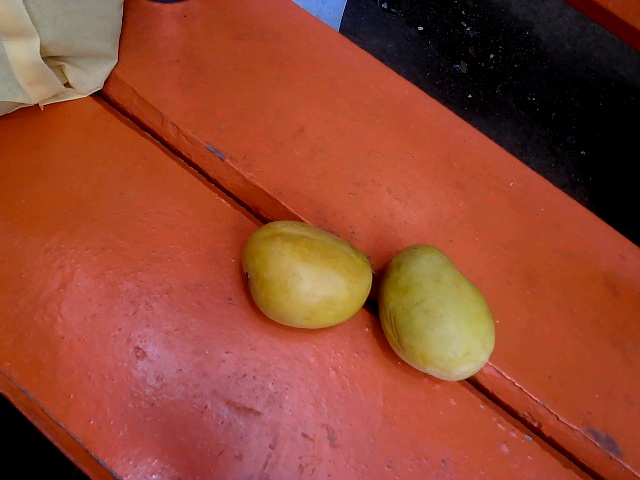
Label: Ripe_Mango